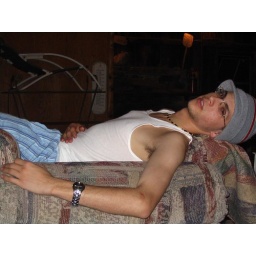
White water Trip 2006, sleeping over @ BoonsboroWhite water Trip 2006, sleeping over @ Boonsboro